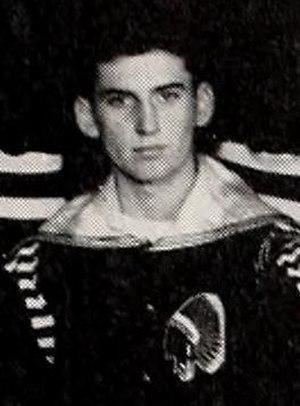
Stan Albeck, né le 17 mai 1931, à Chenoa, en Illinois, est un ancien joueur et entraîneur américain de basket-ball. Il évolue au poste d'arrière.